Raúl Zurita

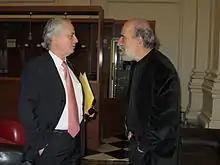
Zurita with the eldest son of Gonzalo Rojas, Rodrigo Tomás; April 2013.

During the presidency of Patricio Aylwin in 1990, Zurita was appointed as a cultural attaché in Rome. It was during these years that his Parkinson's disease began to manifest itself. In 2019, he underwent a successful Deep Brain Stimulation (DBS) surgery in Milan, Italy, which greatly alleviated the symptoms of the disease.